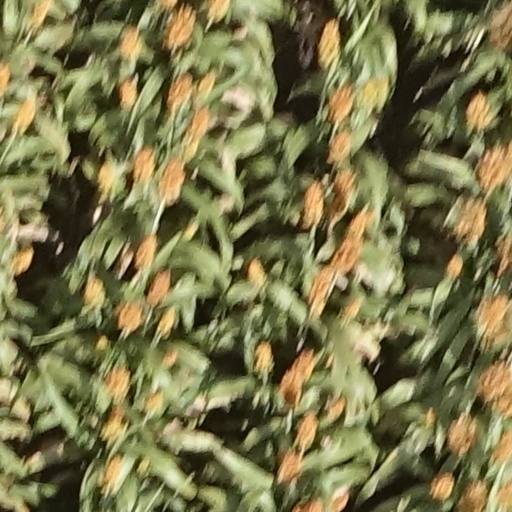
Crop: sorghum